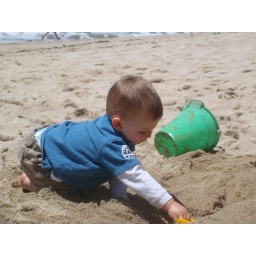
boy in sand